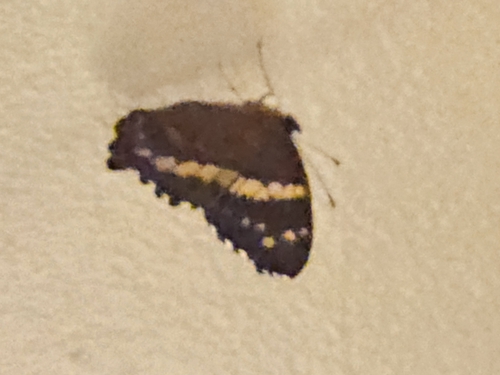
Scientific name: Anartia fatima
Common name: Banded peacock
Family: Nymphalidae
Order: Lepidoptera
Pollinator type: Primary pollinator
Habitat: Open areas and gardens
Geographic range: South America
Conservation status: Least Concern